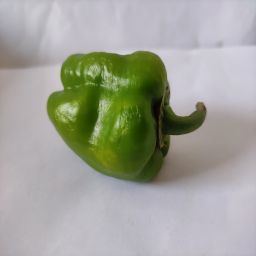
Crop: Bell Pepper
Quality: Ripe